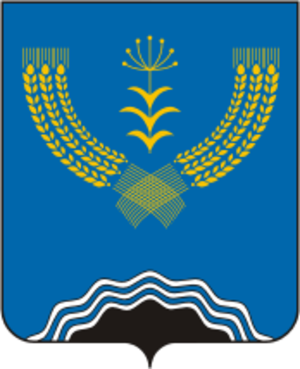
Touïmazy est une ville de la république de Bachkirie, en Russie, dans le raïon de Baïmak. Sa population s'élevait 68 587 habitants en 2019.